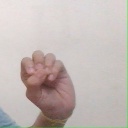
अक्षर: उ